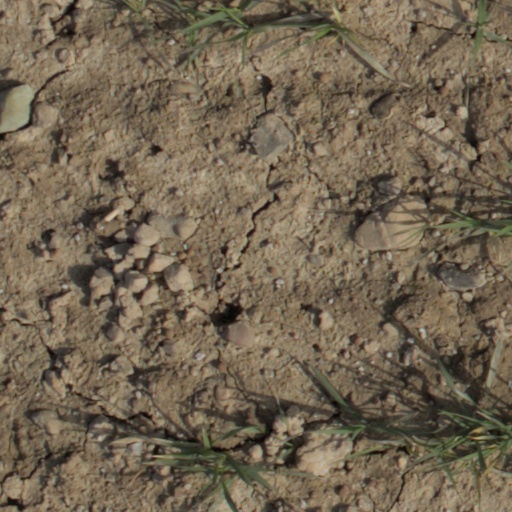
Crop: wheat